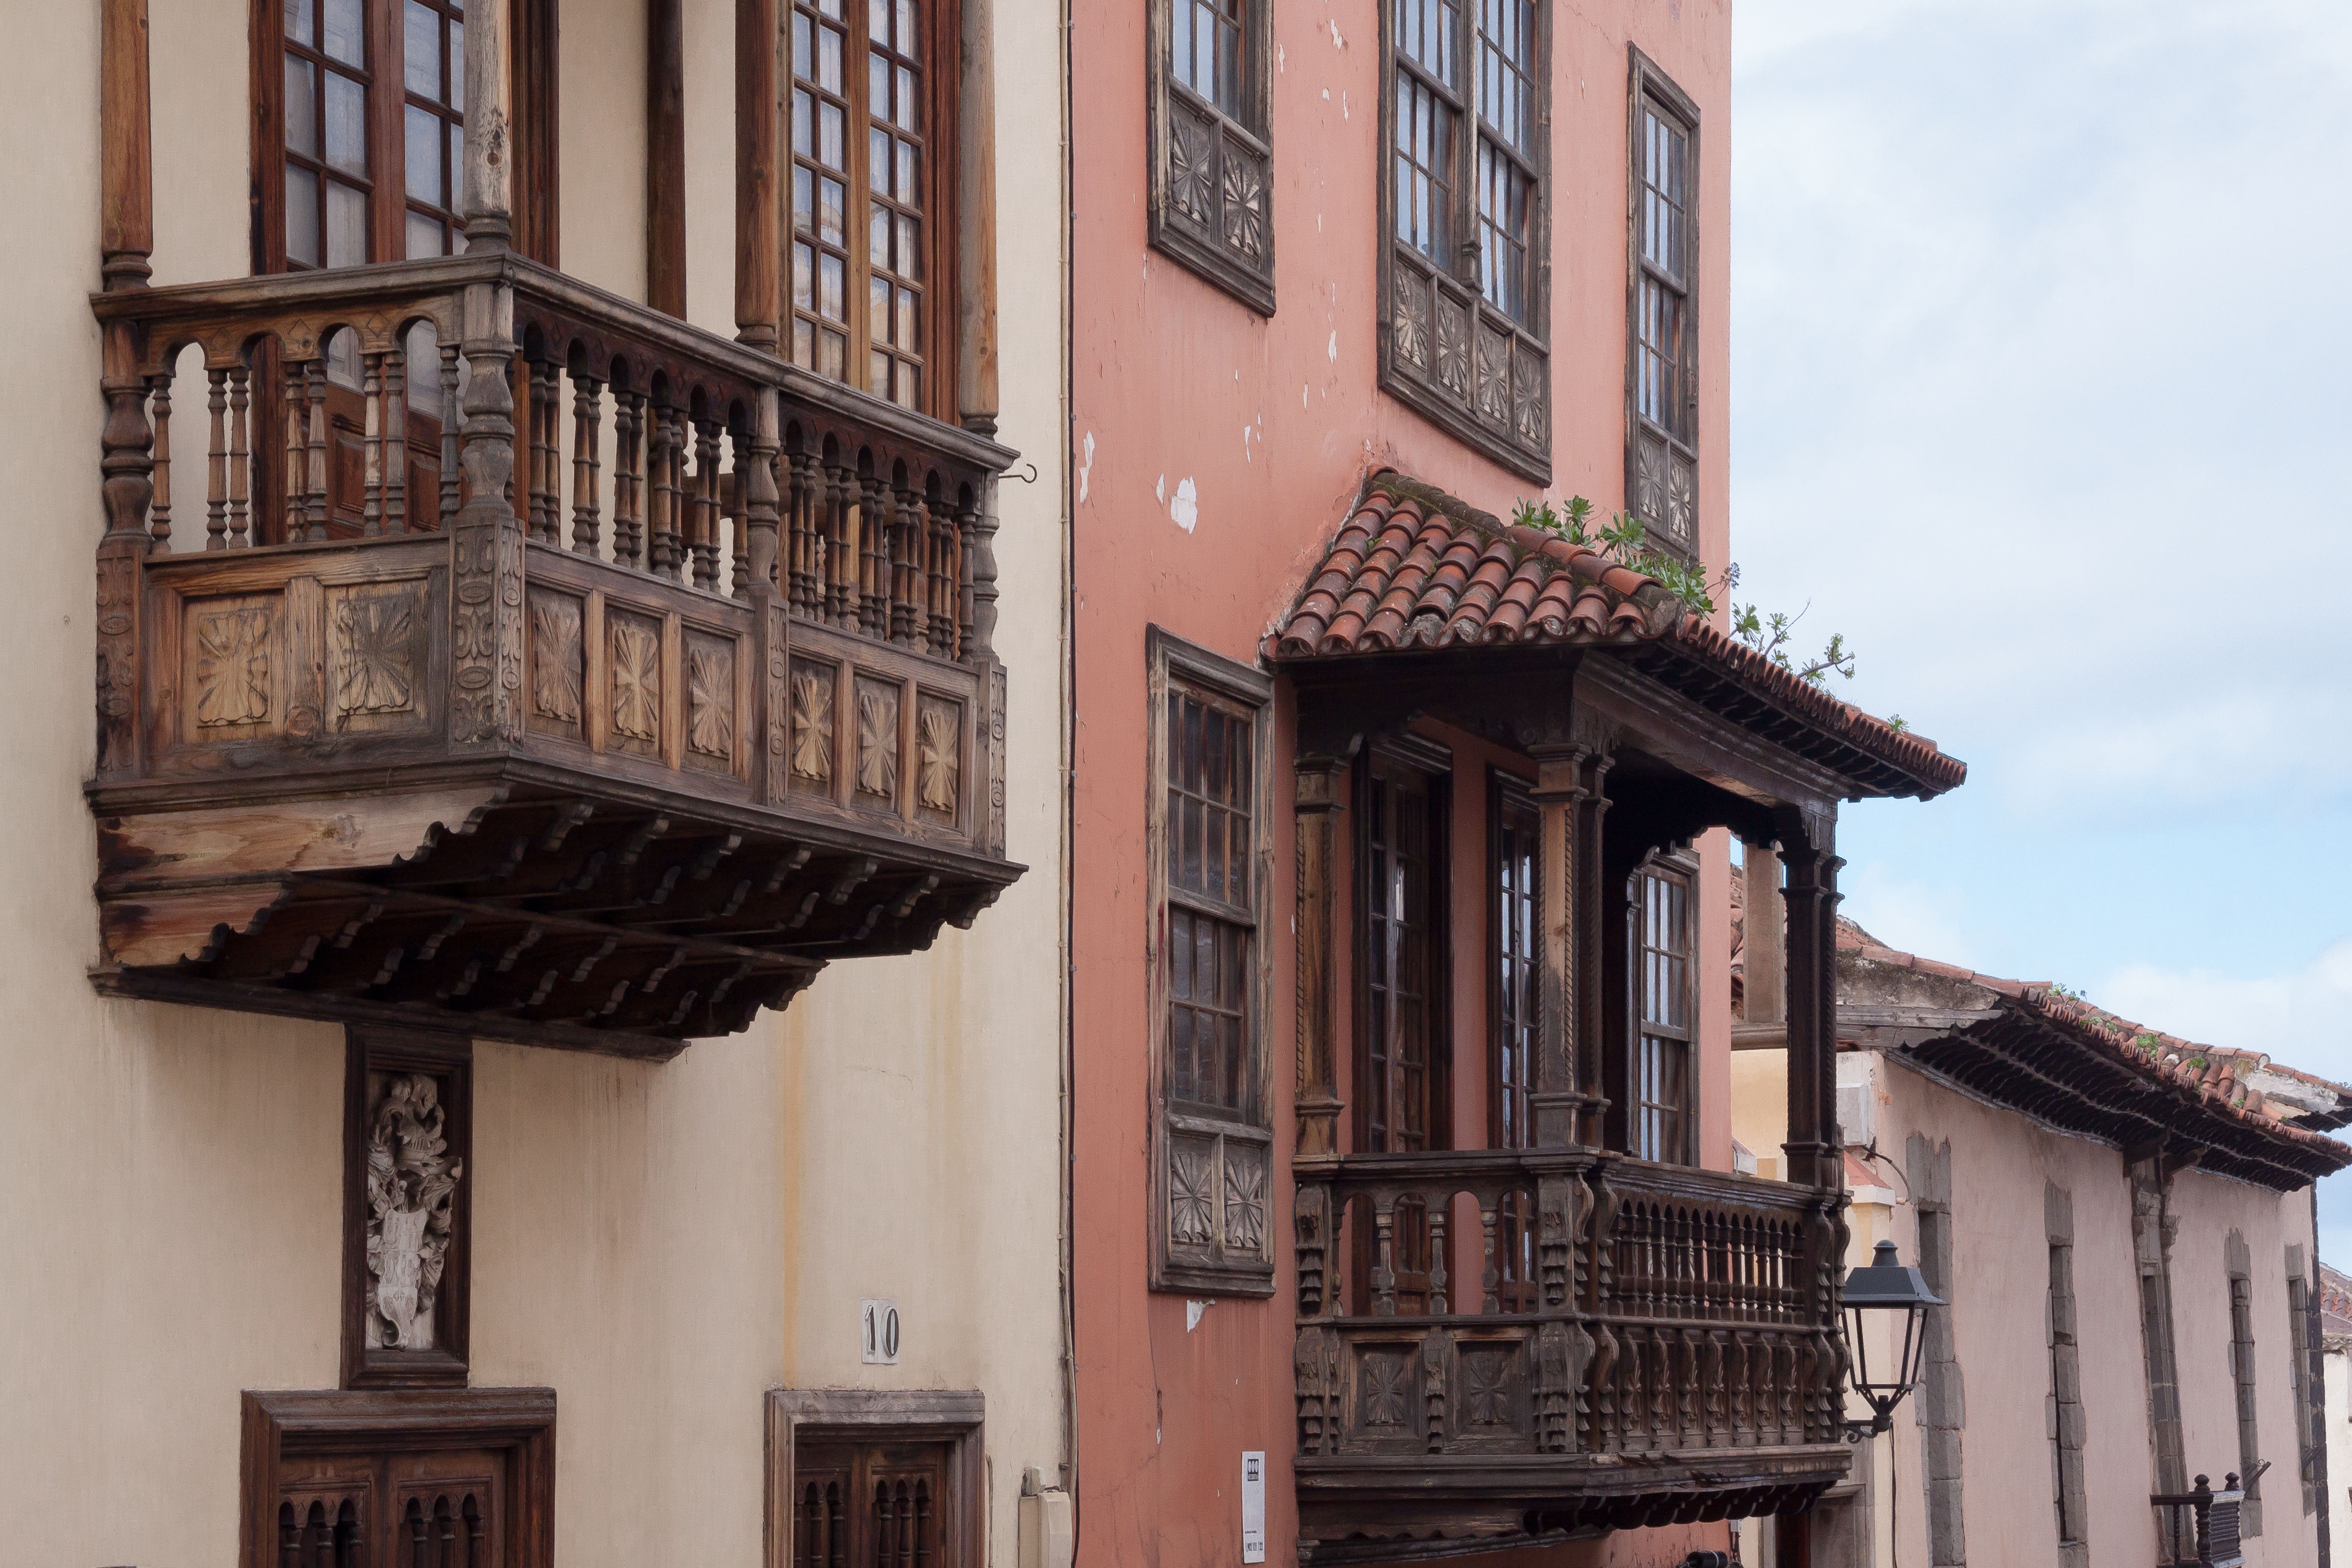
architecture, mansion, house, window, town, building, palace, home, balcony, facade, property, townhouses, synagogue, history, elegant, fine, estate, simply, turned, typical, wooden balconies, casas de los balcones